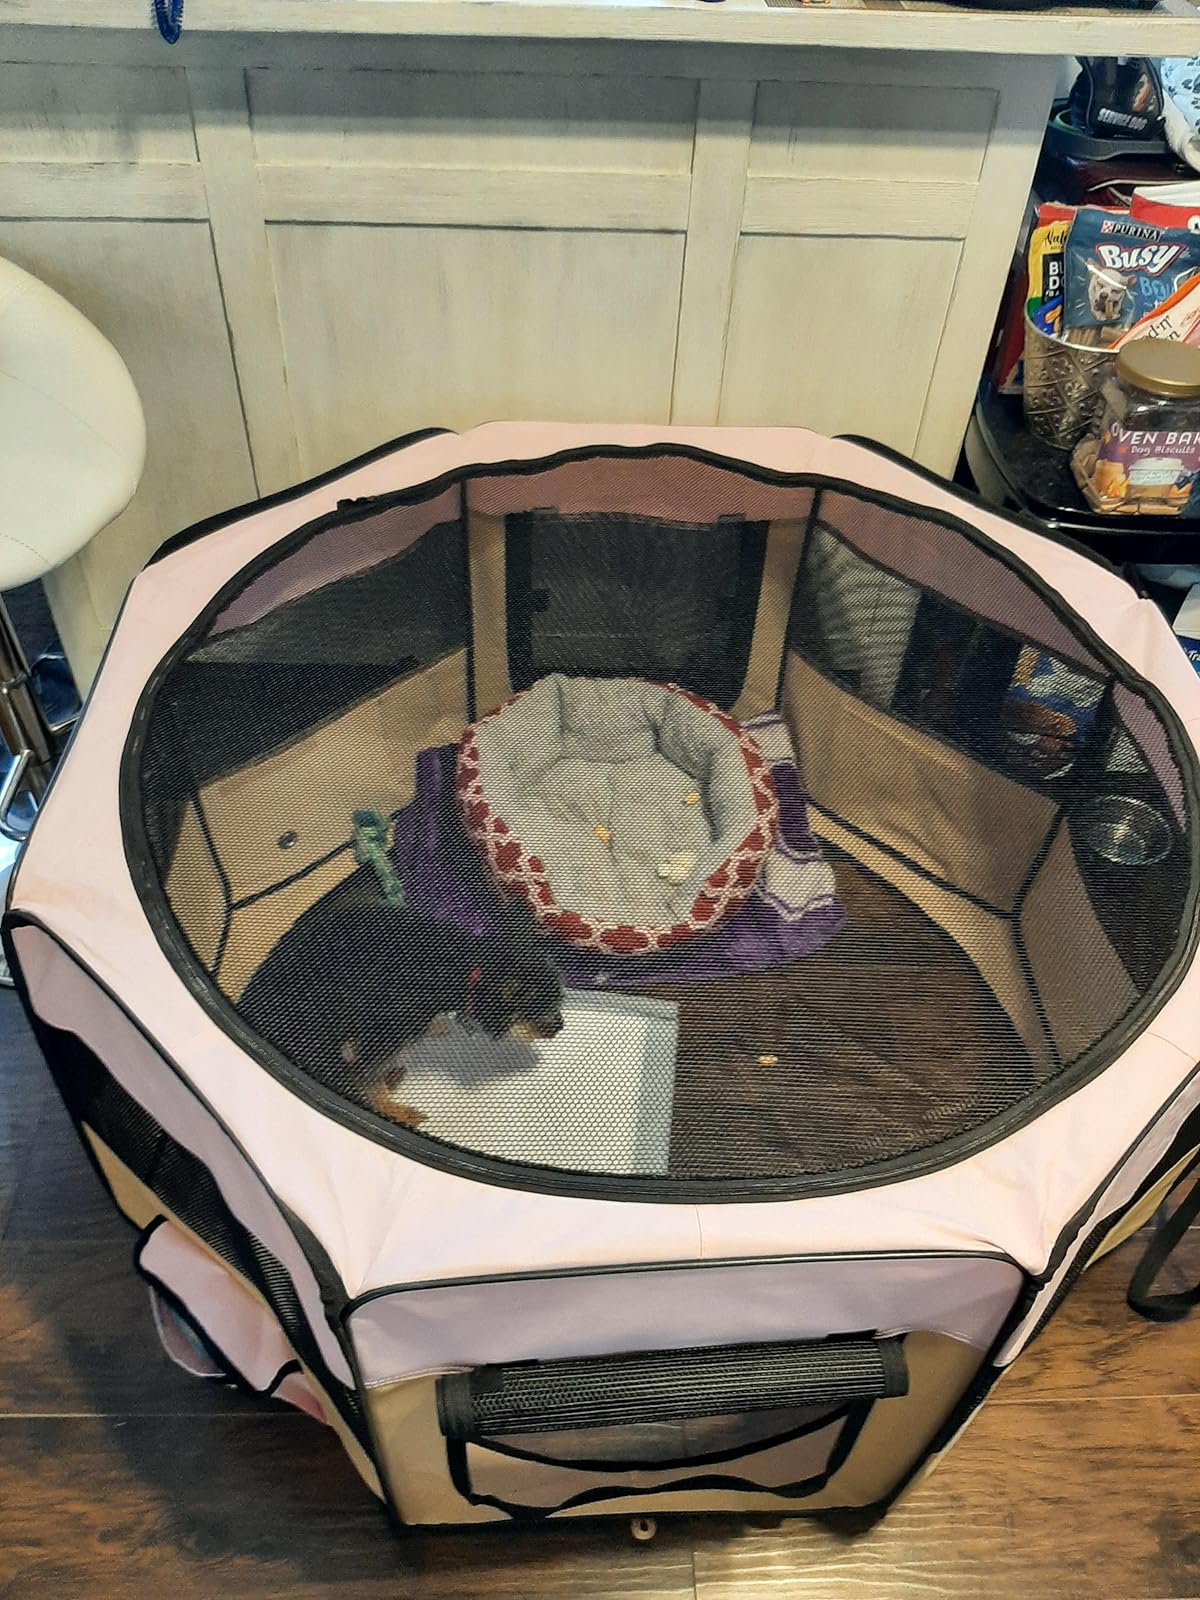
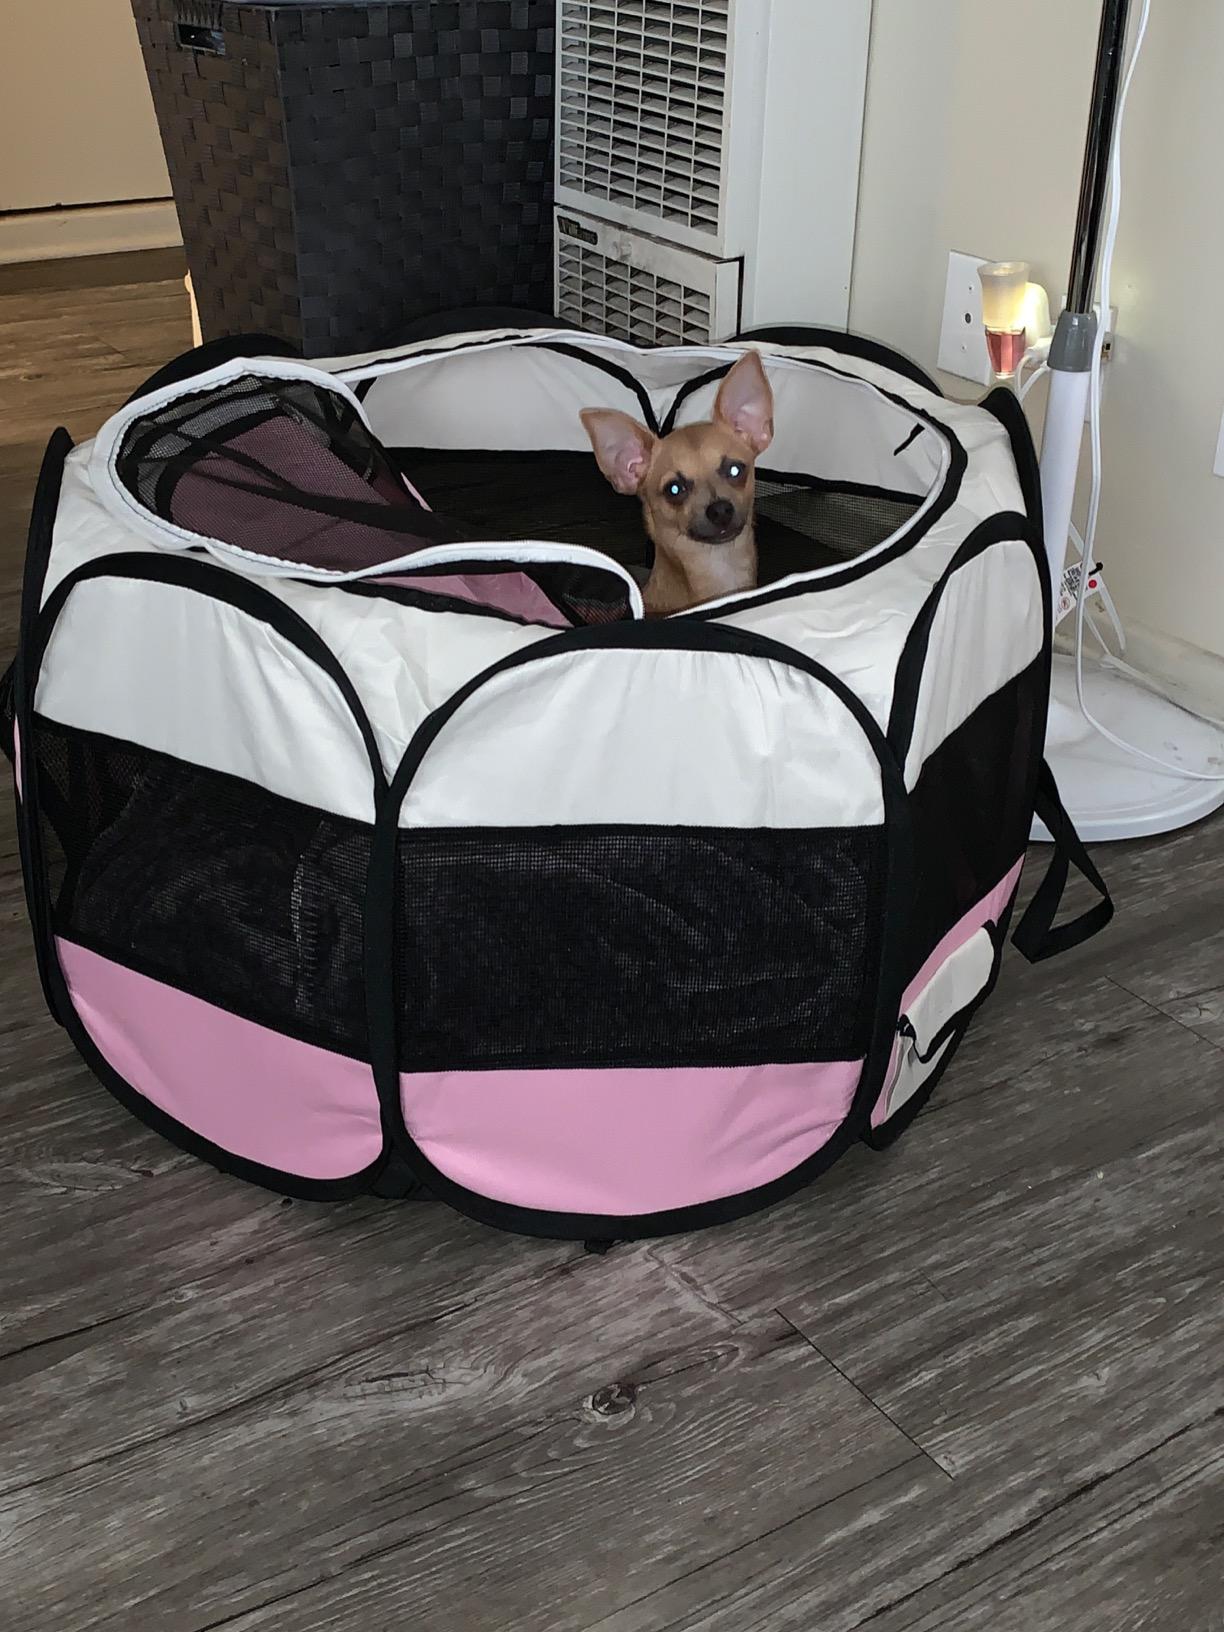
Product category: items_kennel
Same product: no